Ernest Augustus, King of Hanover

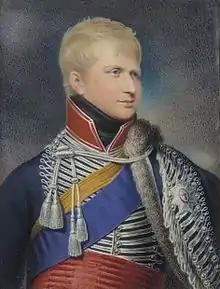
An 1823 miniature of Ernest based on an 1802 portrait by William Beechey

Ernest Augustus, the fifth son of King George III and Queen Charlotte, was born at Buckingham House, London, on 5 June 1771, and baptised on 1 July 1771 at St James's Palace. His sponsors were Duke Ernest of Mecklenburg (his maternal uncle), Duke Moritz of Saxe-Gotha (his paternal great-uncle, for whom the Earl of Hertford stood proxy), and the Hereditary Princess of Hesse-Kassel (his father's cousin, for whom the Countess of Egremont stood proxy). After leaving the nursery, he lived with his two younger brothers, Prince Adolphus (later Duke of Cambridge) and Prince Augustus (later Duke of Sussex), and a tutor in a house on Kew Green, near his parents' residence at Kew Palace.